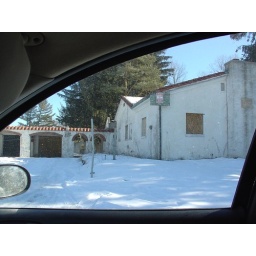
This is a picture from my car of a house in Sheboygan that is supposed to be haunted.